Dubreuillosaurus

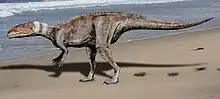
Life restoration

In 1994, the mayor of Conteville in Normandy, André Dubreuil, noted that during land rehabilitation of the old quarry of "Pierre de Caen", dinosaur bones had surfaced. He secured a partial skull and some ribs and notified the Paris "Muséum national d'Histoire naturelle". However, professional excavations only started in 1998 when the rock of the collapsed quarry face had already been spread by a bulldozer over a considerable surface. It proved necessary to dig up and sieve many cubic metres of rubble over several years, ultimately salvaging about two thousand bone fragments, varying in size between one and ten centimetres. From these scraps a more complete skeleton had to be reassembled.